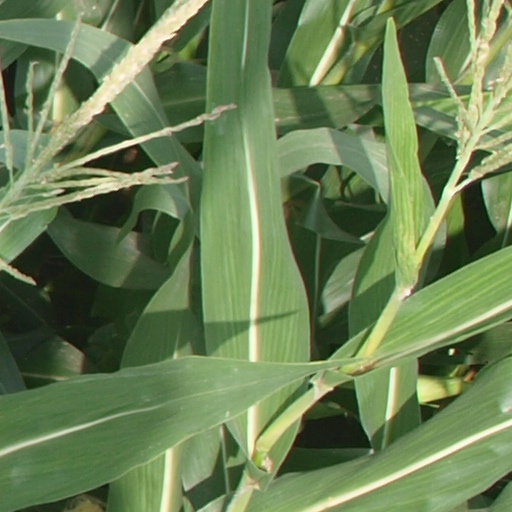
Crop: maize; corn